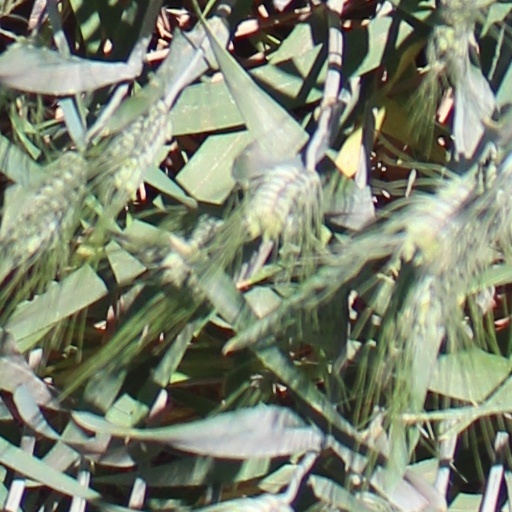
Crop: wheat